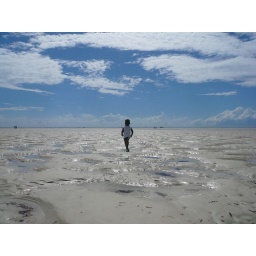
my 2.5 year old nephew, mm, walking to infinity on the indian ocean bed. photo taken by jb.